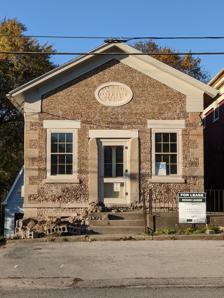
Building: Ontario and Livingston Mutual Insurance Office
Country: United States of America
Year built: 1841
Historic commercial building in New York, United States United States historic place Ontario and Livingston Mutual Insurance Office U.S. National Register of Historic Places Show map of New York Show map of the United States Location 9018 Main St., West Bloomfield, New York Coordinates 42°54′28″N 77°32′13″W / 42.90778°N 77.53694°W / 42.90778; -77.53694 Area less than one acre Built 1841 Architectural style Greek Revival MPS Cobblestone Architecture of New York State MPS NRHP reference No. 08001078 Added to NRHP November 21, 2008 The Ontario and Livingston Mutual Insurance Office was built in 1841.  It is significant as one of only about 20 commercial structures known to have been built with cobblestone architecture . References